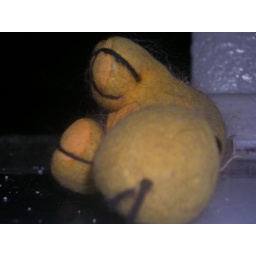
Snickers left him on the bathroom floor near her litter box.